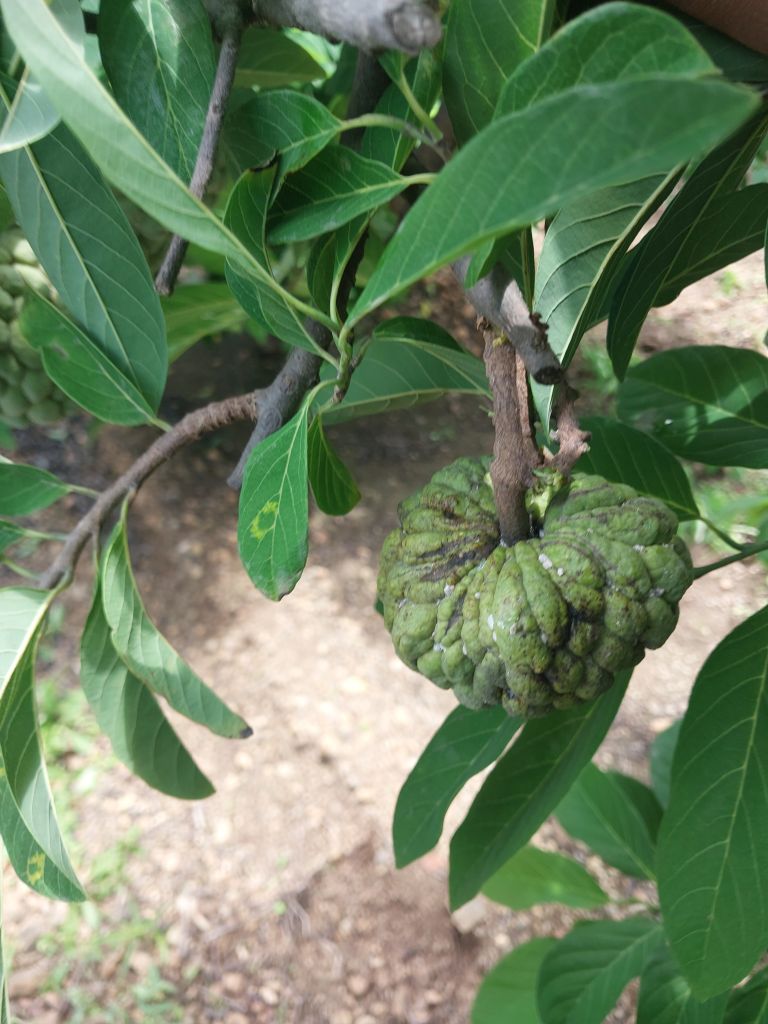
Disease label: Leaf spot on fruit